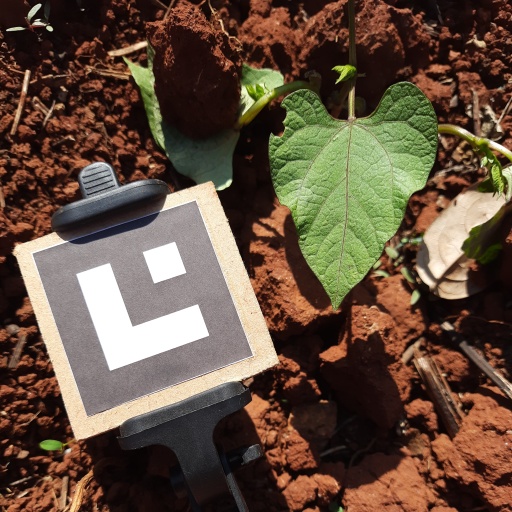
Observations: wavy surface, eating holes in the edge, under sunlight